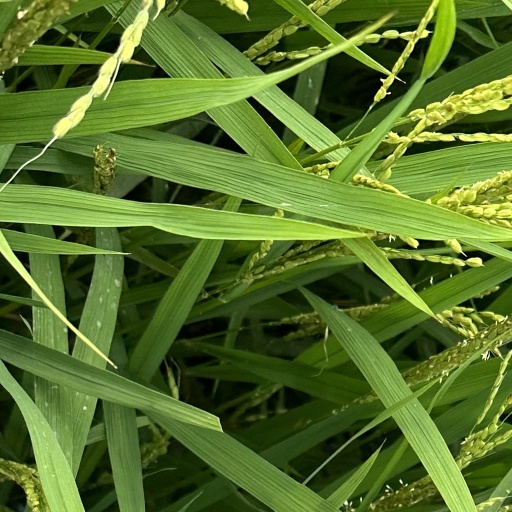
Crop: rice